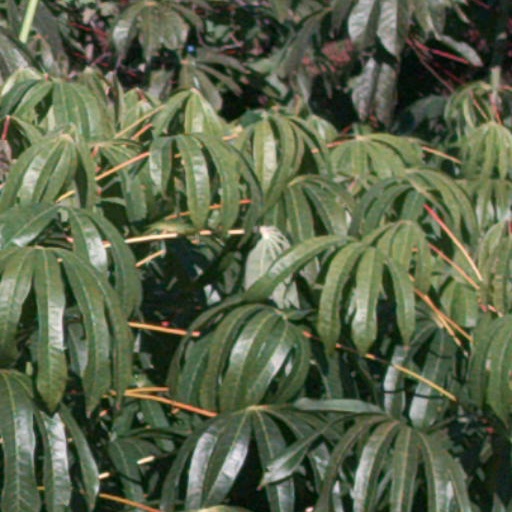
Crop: cassava